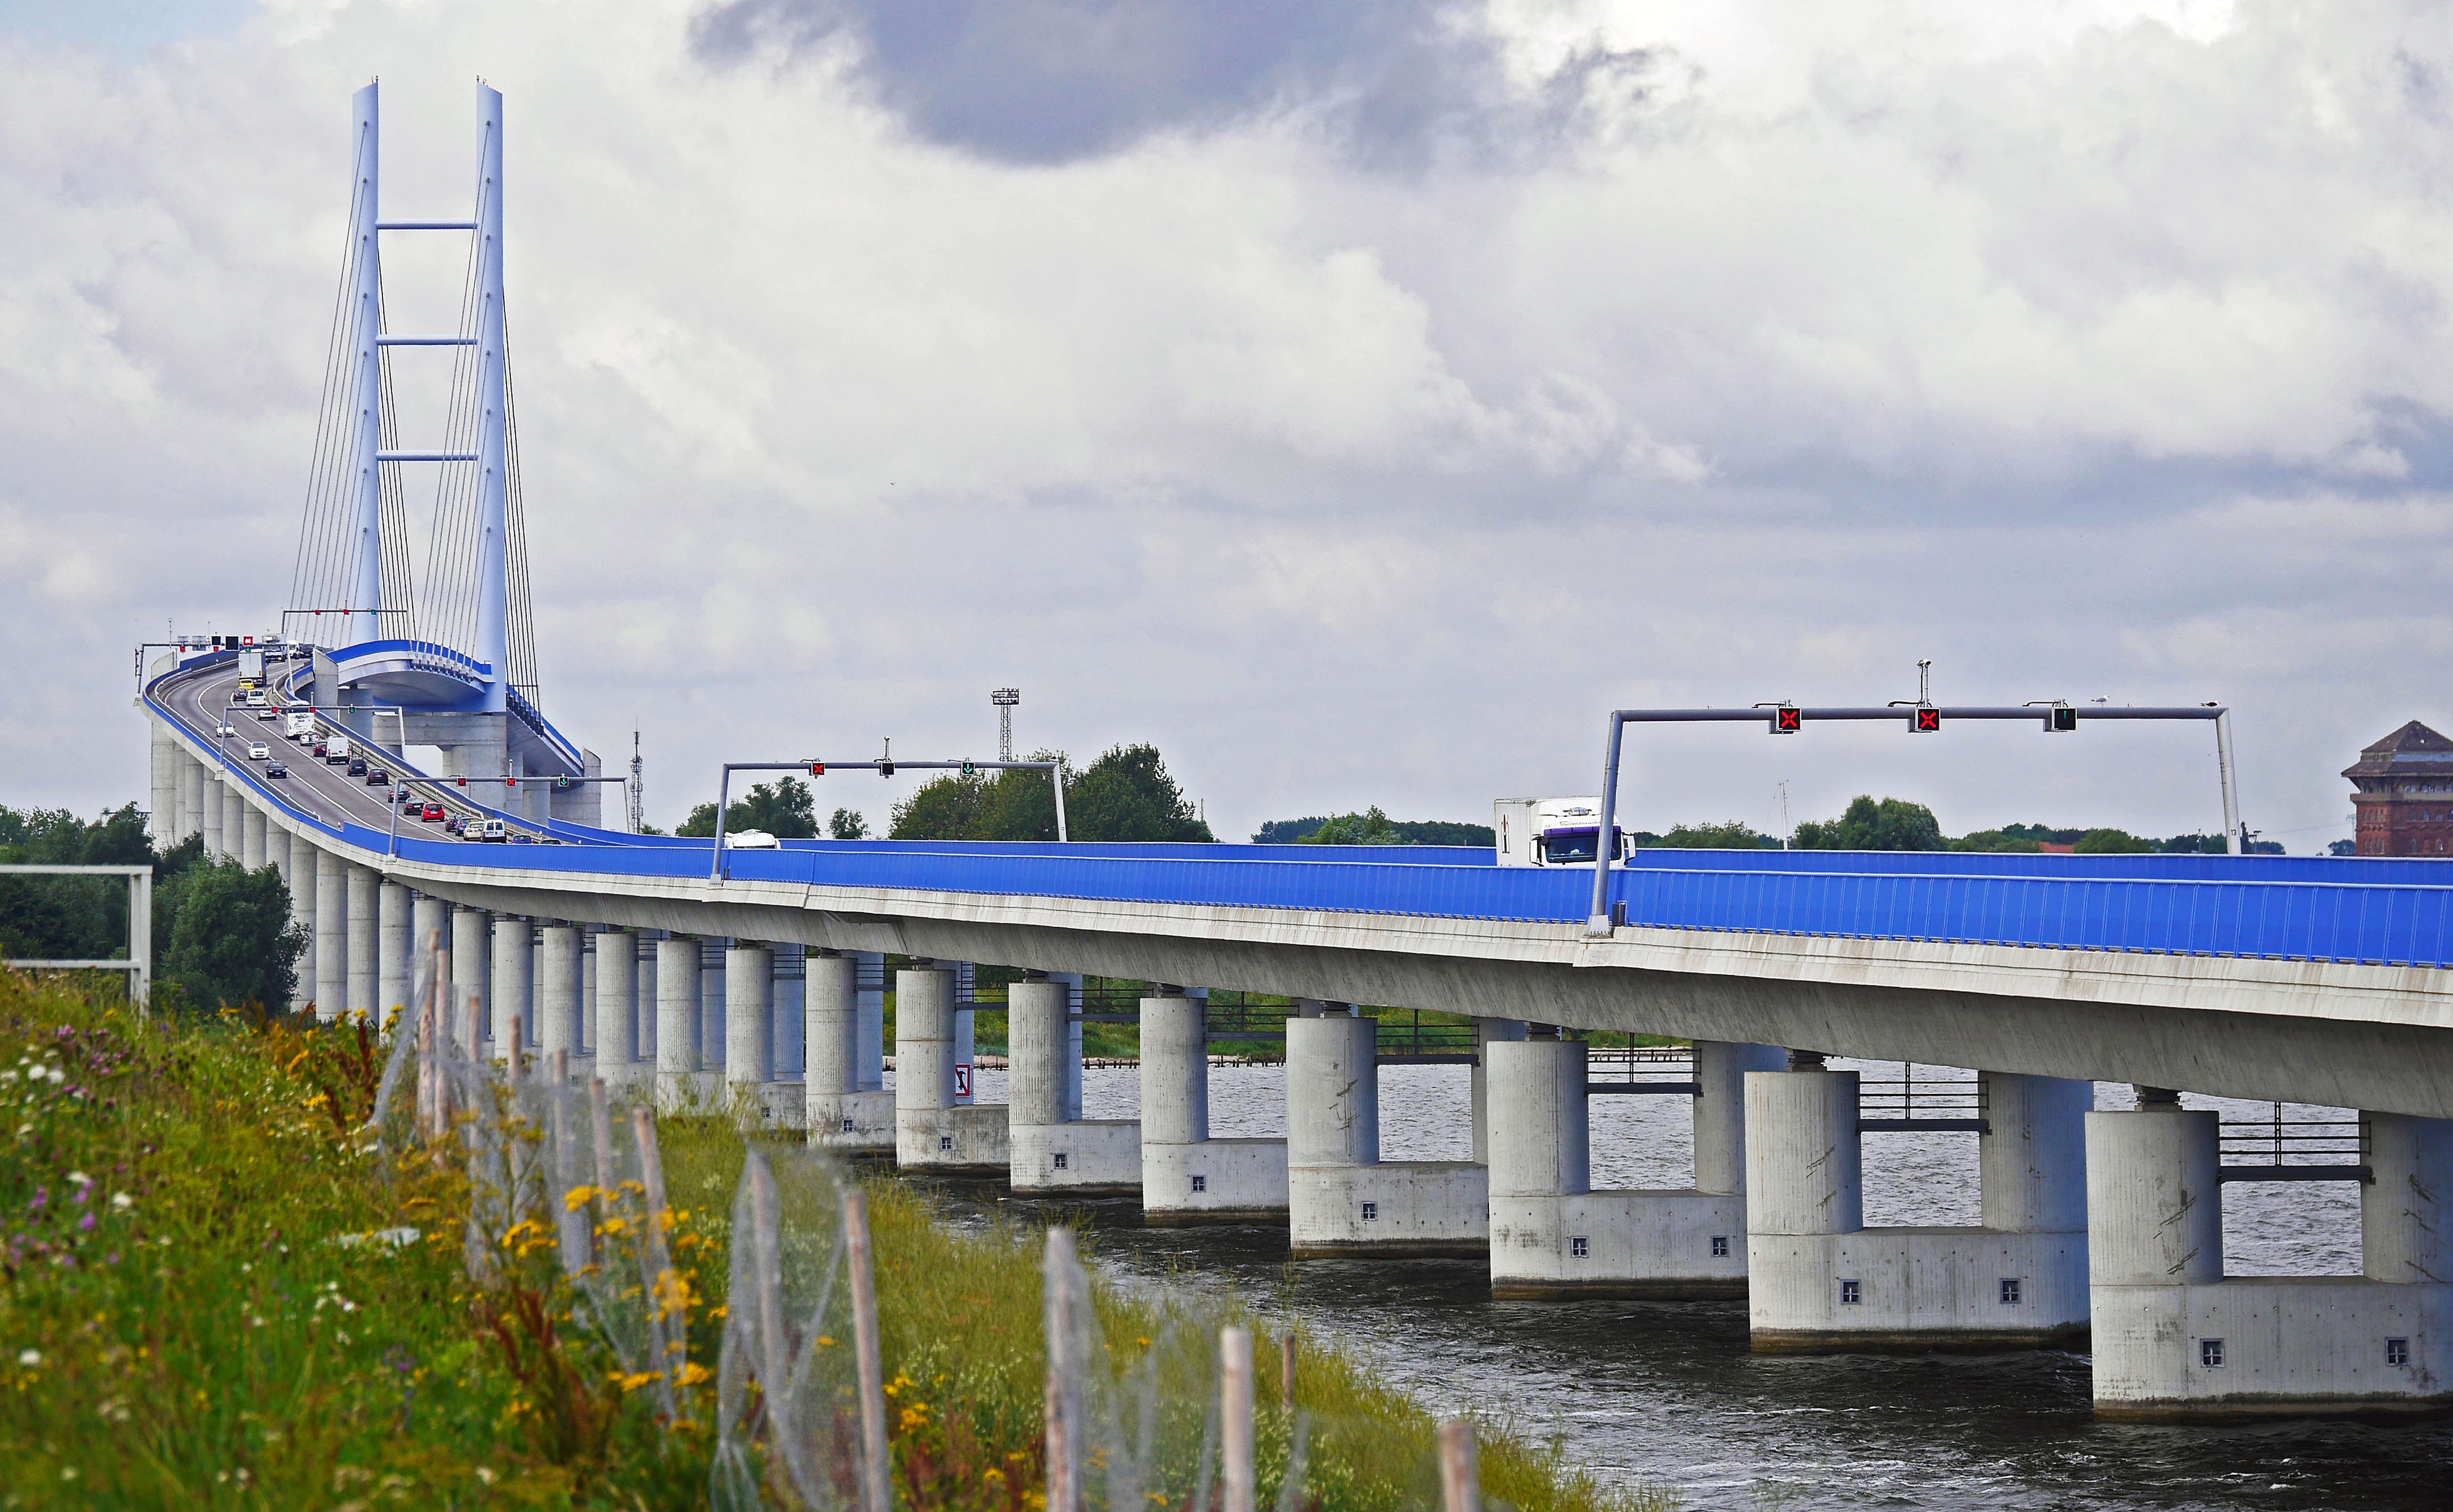
water, dock, bridge, pier, river, transport, inlet, vehicle, slope, island, waterway, pylons, infrastructure, stralsund, baltic sea, hanseatic city, hanseatic league, r gen, cable stayed bridge, r gen bridge, strelasund, high bridge, freight transport, suspension wires, altef hr, direction mainland, concrete pillar